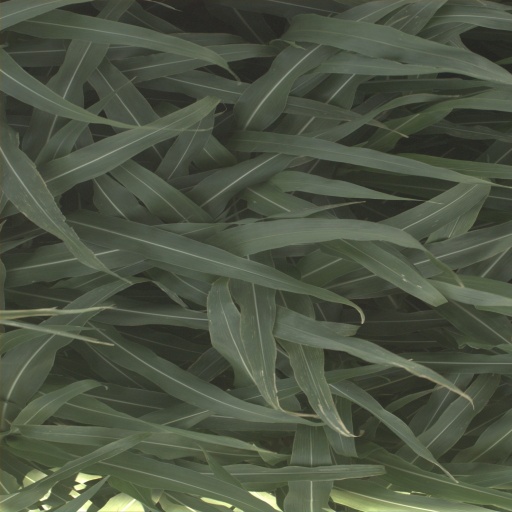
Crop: sorghum